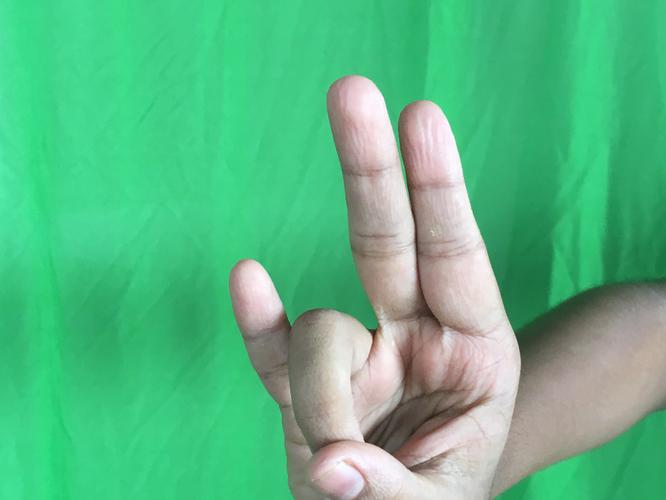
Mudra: Mayura
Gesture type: single_hand